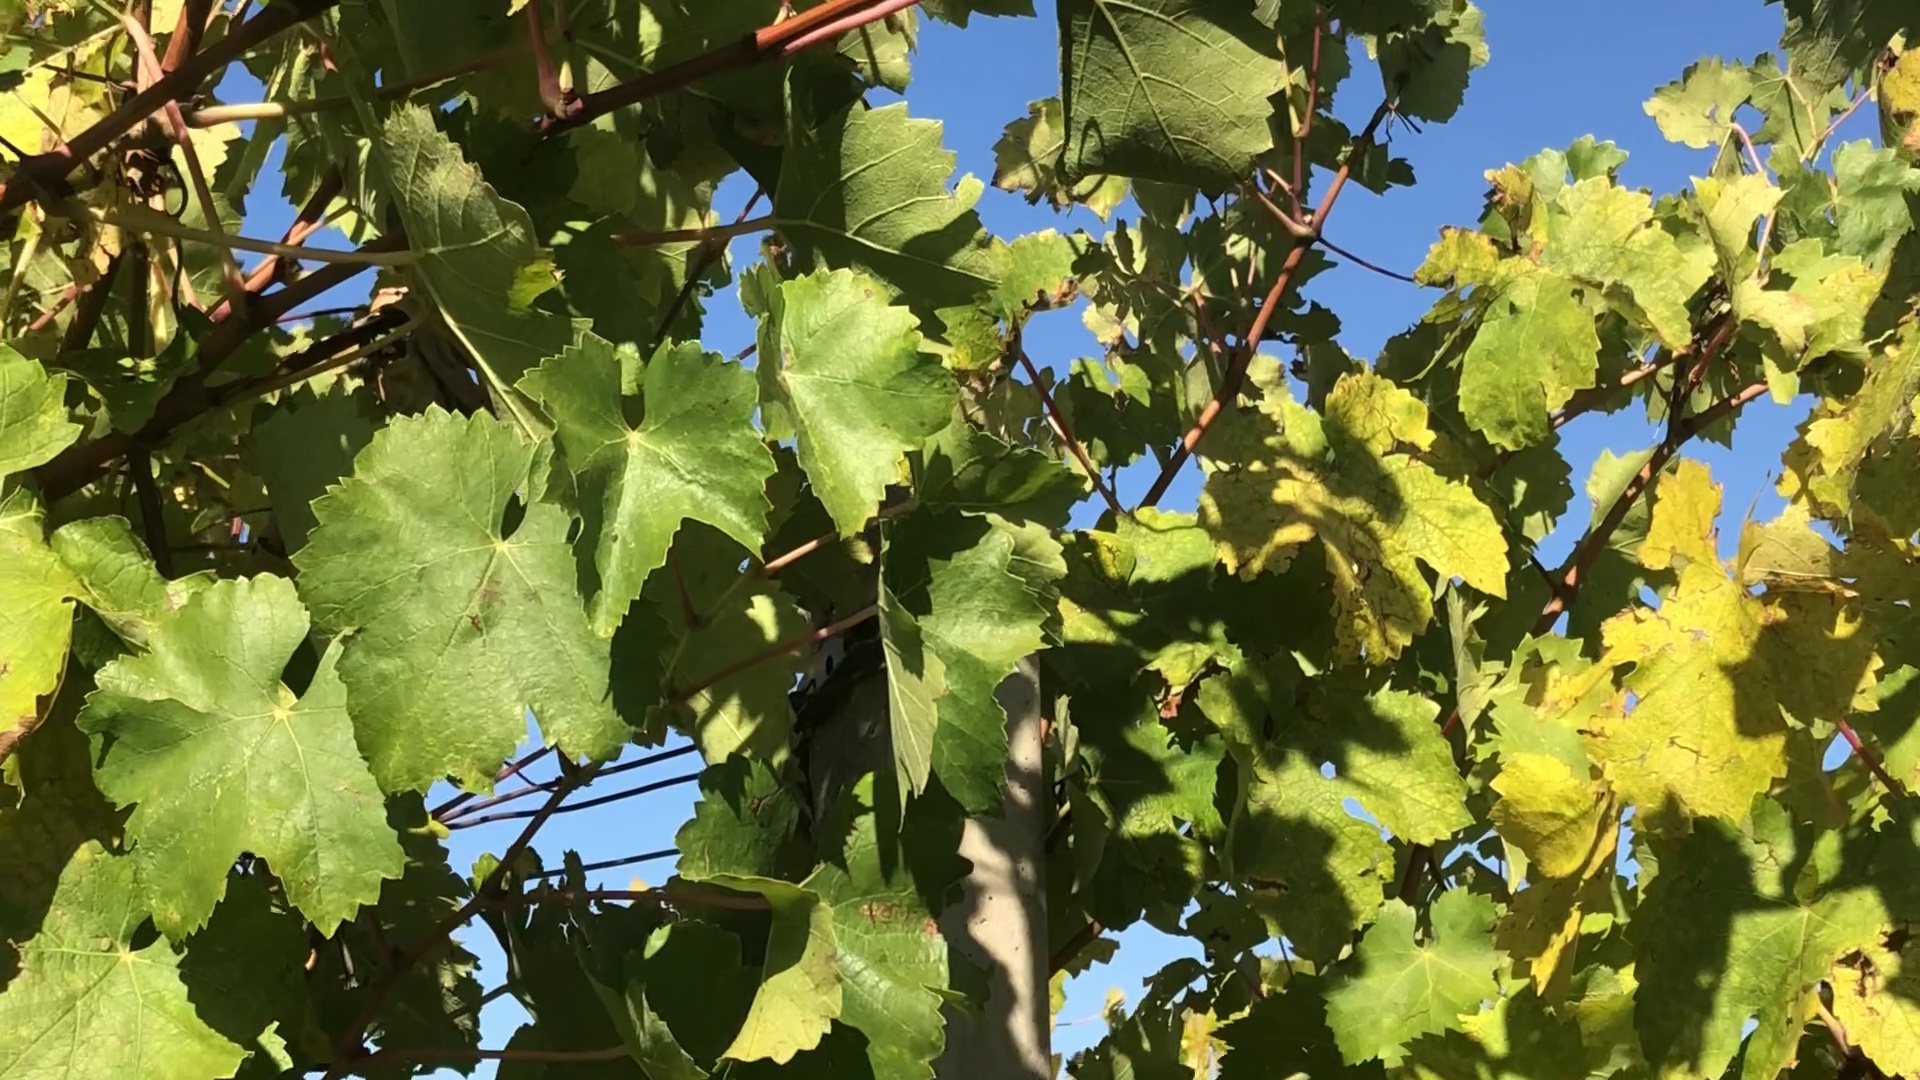
Label: healthy